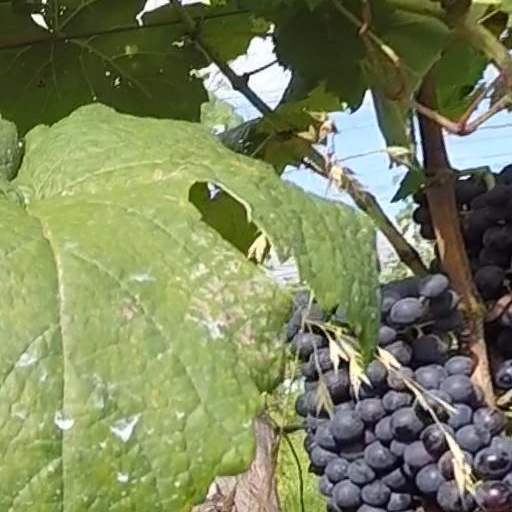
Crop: grape